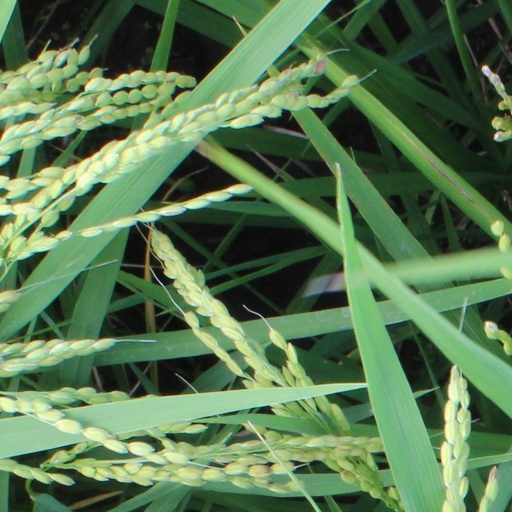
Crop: rice